Federico Cantú Garza

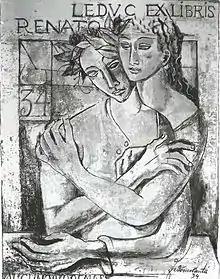
Illustration for Renato Leduc's work "Poemas en Paris", from the Cantú Y de Teresa collection

In addition to canvas works and monumental pieces, Cantú worked on a number of other projects. In 1945, he began working with Carlos Alvarado Lang, creating burin engraving and dry point. He illustrated poems by writer friends such as Renato Leduc, Luis Cardoza y Aragón, Antonin Artaud and Alí Chumacero. His first monograph work and book was "A Matter of Love" by Mackinley Helm, which Cantú illustrated; both were published in 1946. In addition to the work he did for IMSS, other important sculptures include "Las enseñanzas de Quetzalcóatl" and "Las enseñanzas de cura Hidalgo". However, a significant number of his works have been lost for various reasons, especially those done in Europe.